Claviceps sorghi

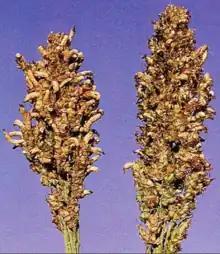
Fig. 5 Full blown infection of Sorghum plant by C. sorghi

Claviceps sorghi is a fungal plant pathogen belonging to the phylum Ascomycota in the kingdom Fungi- its anamorphic phase is known as "Sphacelia sorghi". This species was first found in In India in 1915 and officially recorded in 1948 . The genus "Claviceps" is known for infection of cereal and millet crops. This particular species of "Claviceps" infects Sorghum - giving the fungus its name 'sorghi'. These species in Claviceps are known to produce ergot on their host, as a byproduct of their infection. This can cause the disease known as ergotism when the infected crop is consumed.